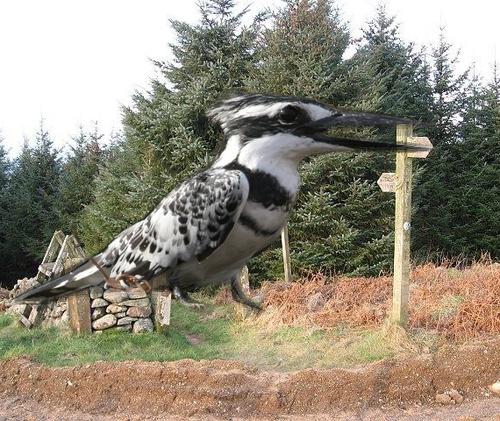
Bird species: Pied_Kingfisher
Bird type: landbird
Background: land